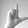
ASL letter: L